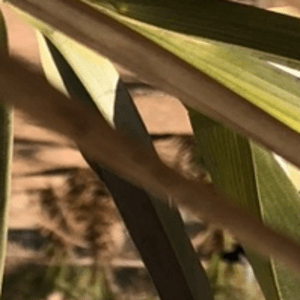
Label: Magnesium Deficiency